Greek mythology in popular culture

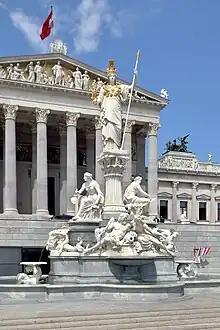
The nineteenth-century statue of Athena in front of the Austrian Parliament Building illustrates "myth fill[ing] in where history failed" to provide an appropriate local personification of the political rise of the Parliament over the power of Emperor Franz Joseph.

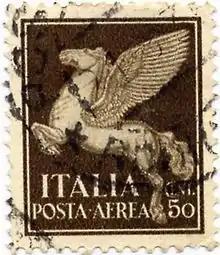
Pegasus has frequently appeared on airmail stamps, such as this early example from Italy, 1930.

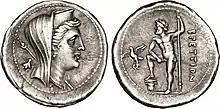
A coin featuring the profile of Hera on one face and Zeus on the other, 210 AC

Elements of Greek mythology appear many times in culture, including pop culture. The Greek myths spread beyond the Hellenistic world when adopted into the culture of ancient Rome, and Western cultural movements have frequently incorporated them ever since, particularly since the Renaissance. Mythological elements feature in Renaissance art and in English poems, as well as in film and in other literature, and in songs and commercials. Along with the Bible and the classics-saturated works of Shakespeare, the myths of Greece and Rome have been the major "touchstone" in Western culture for the past 500 years.